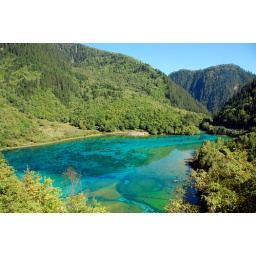
Five flower lake from above